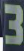
Number: 3